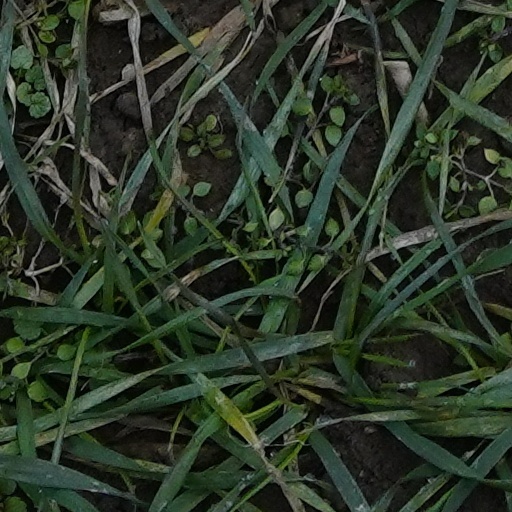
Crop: wheat